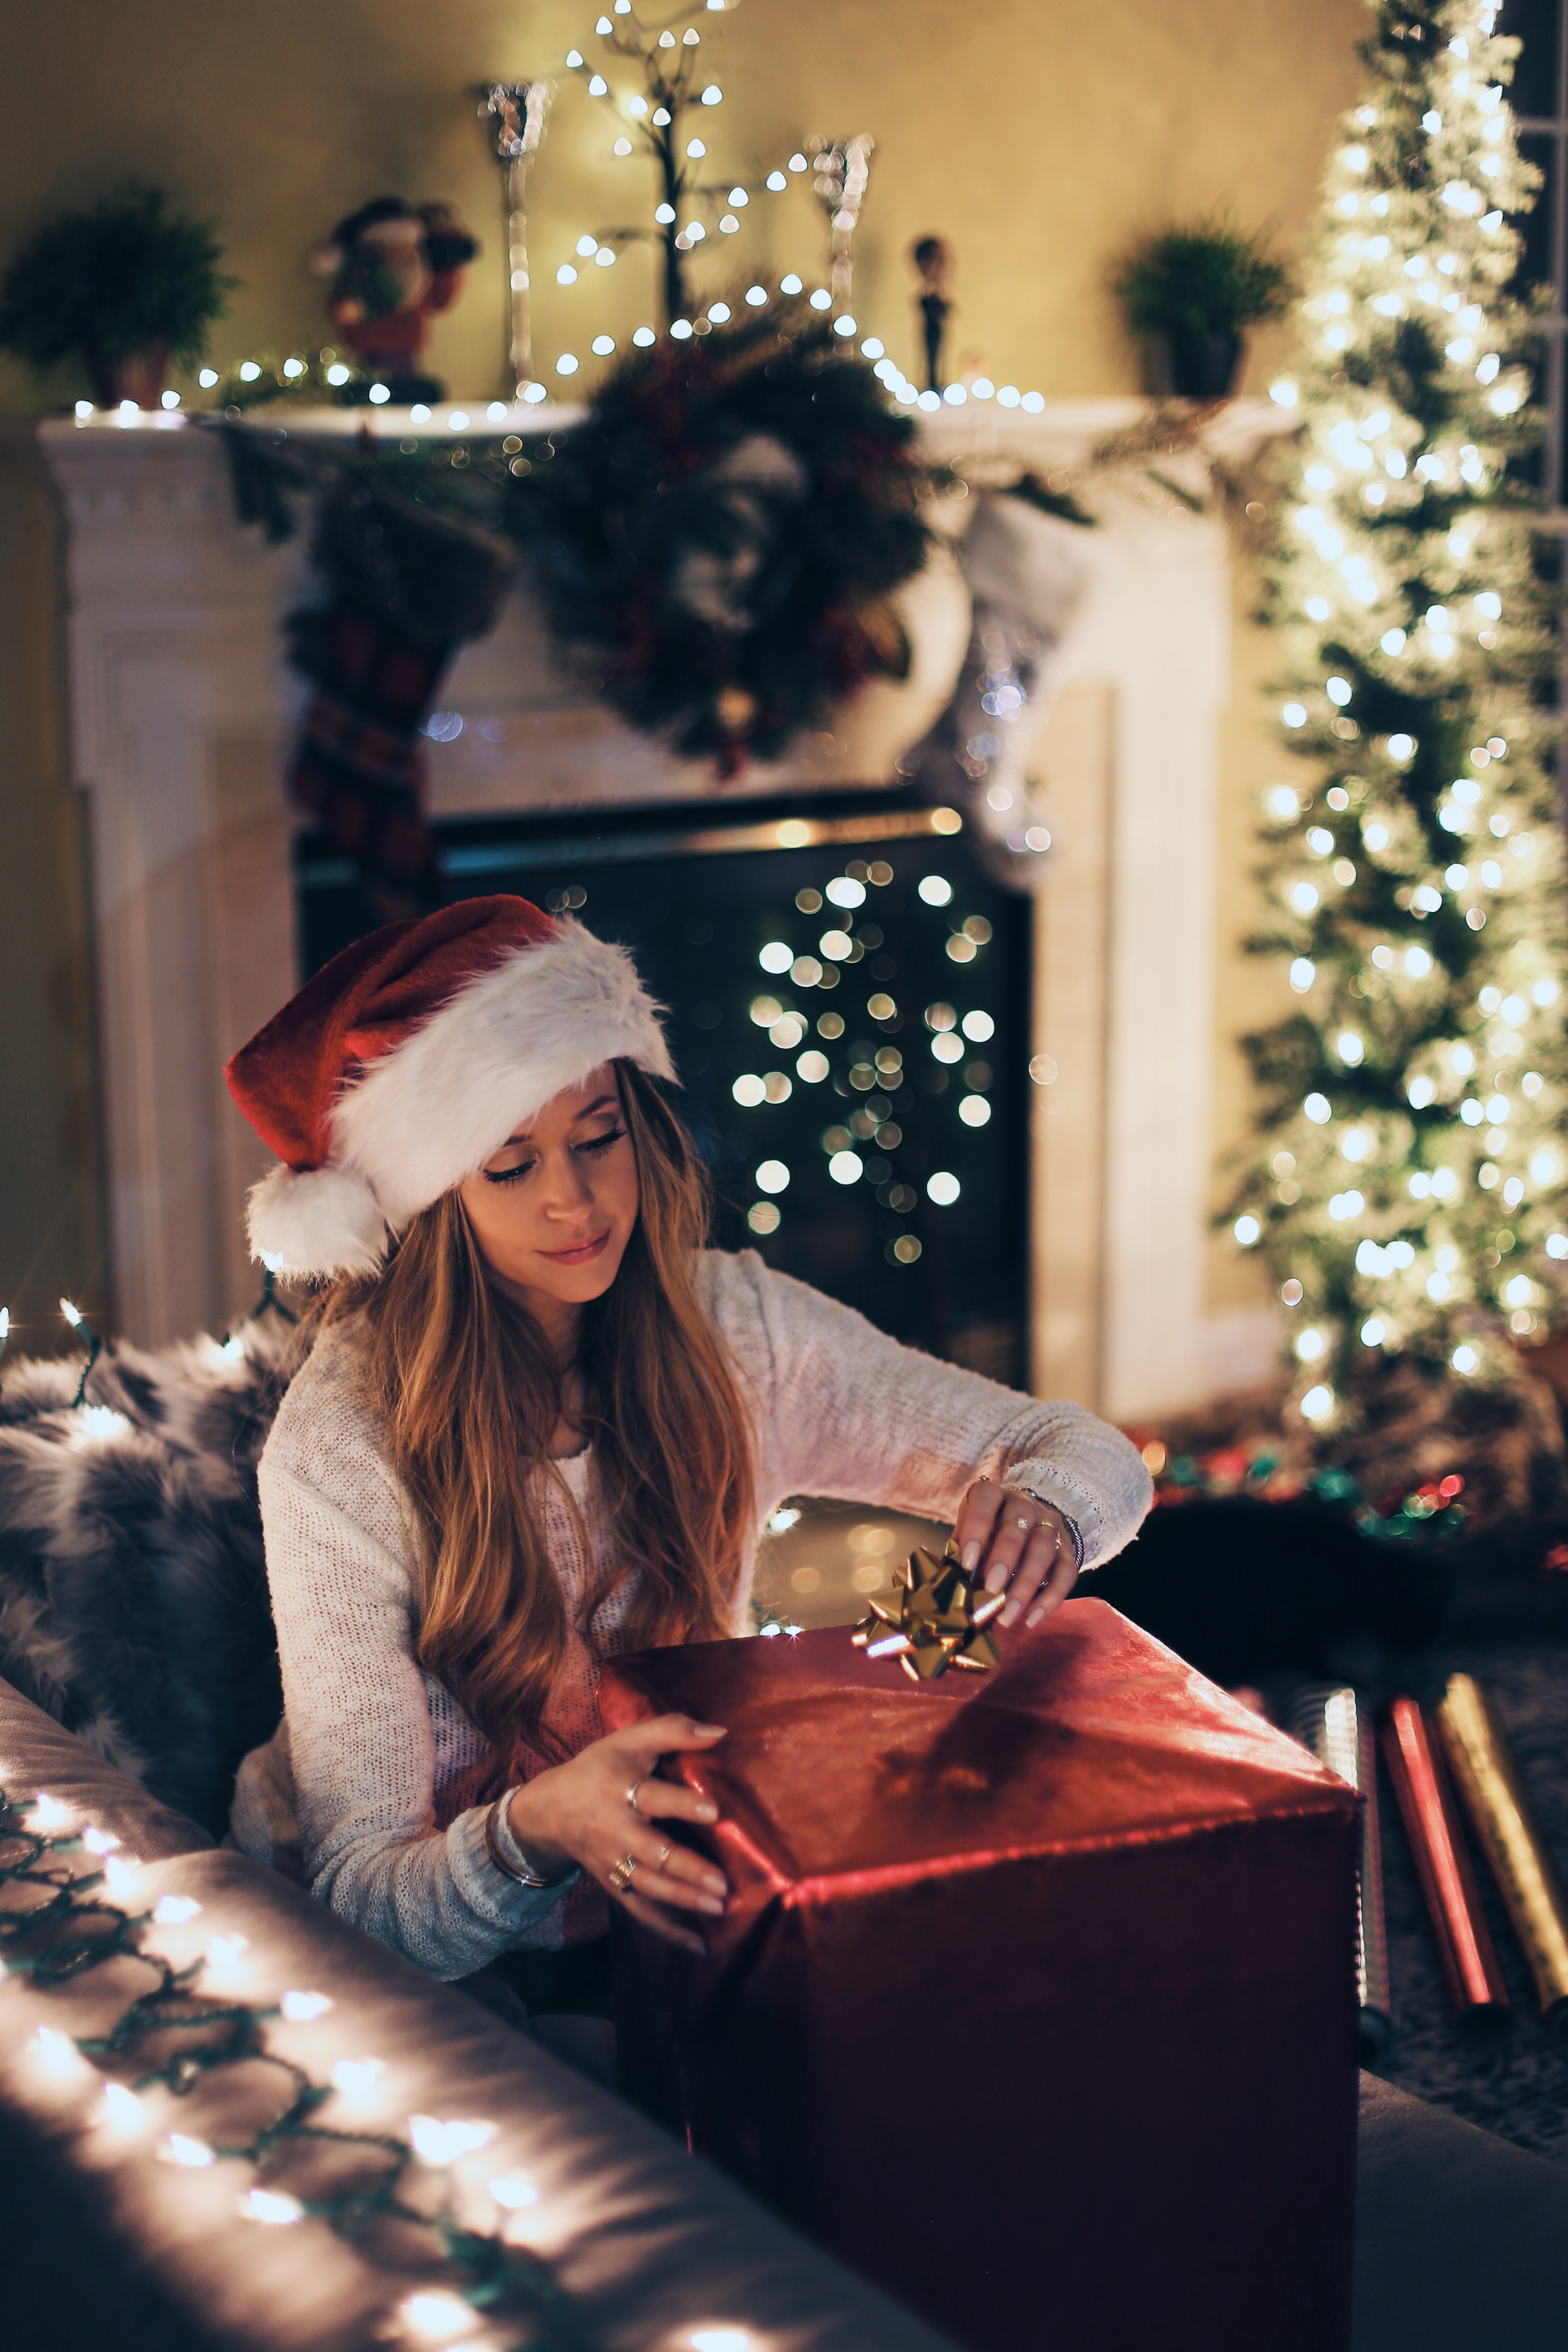
gift, holiday, christmas, christmas light, christma, present, dress